German Bobsleigh, Luge, and Skeleton Federation

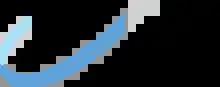
BSD logo

German Bobsleigh, Luge, and Skeleton Federation (BSD) is the official federation for bobsleigh, luge and skeleton in Germany. It is the German representative both to the International Bobsleigh and Skeleton Federation and the International Luge Federation and is part of the German Olympic Committee.